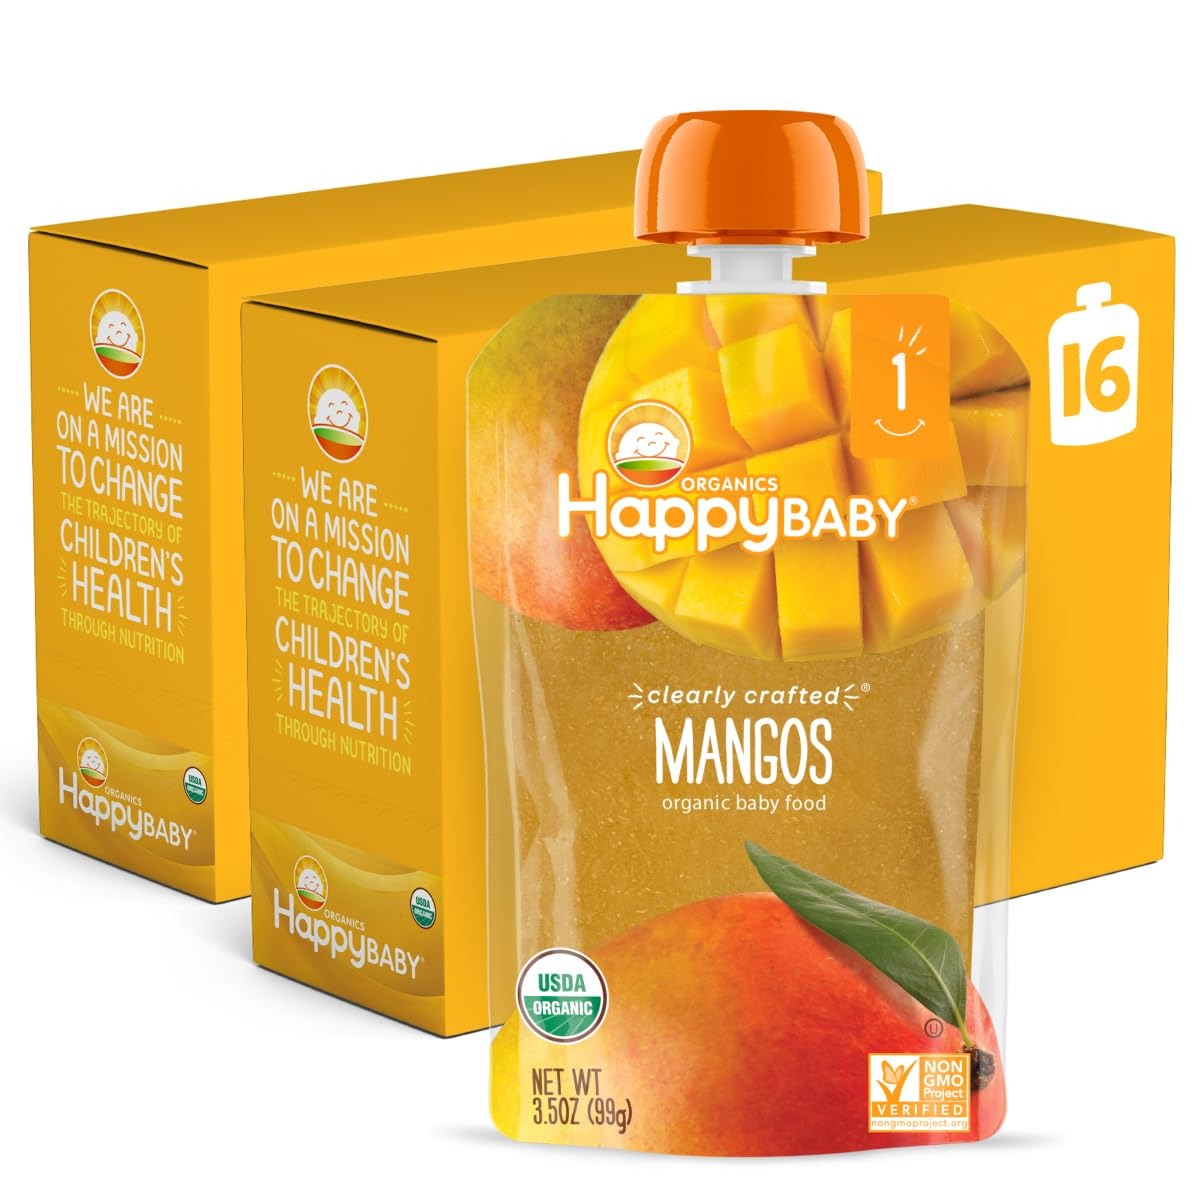
Item Name: Happy Baby Organics Clearly Crafted Stage 1 Baby Food, Mangoes, 3.5 Ouncee Pouch (Pack of 16)
Bullet Point 1: Clearly Crafted: When it comes to caring for your baby, transparency is everything That’s why we bring you Clearly Crafted Our clear packaging lets you see the organic ingredients in each recipe, in all its vibrant color It's goodness you can see
Bullet Point 2: Stage One Eaters: Great for the exploratory taste buds of Stage 1 eaters, our Stage 1 baby foods and baby snacks introduce baby to simple balances of organic fruits and veggies in a smooth puree with all the new flavors your baby is learning to love
Bullet Point 3: Happy Baby: We provide organic, delicious options for your baby's nutritional journey; Happy Baby offers baby food pouches, organic cereals, teething wafers, baby snacks and more made for your little one
Bullet Point 4: Happy Family Organics: We are on a mission to change the trajectory of children's health through nutrition; We provide age and stage appropriate premium organic food products for baby, tot, kid, and mama
Bullet Point 5: Our Happy Promise: All products are certified USDA organic and made with non-GMO ingredients grown without the use of toxic persistent pesticides
Value: 56.0
Unit: Ounce

Price: 19.075